Low-alcohol beer

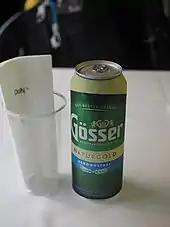
A can of non-alcoholic beer from the Austrian brewery Gösser

"Near beer" was a term for malt beverages containing little or no alcohol (less than 0.5% ABV), which were mass-marketed during Prohibition in the United States. Near beer could not legally be labeled as "beer" and was officially classified as a "cereal beverage".